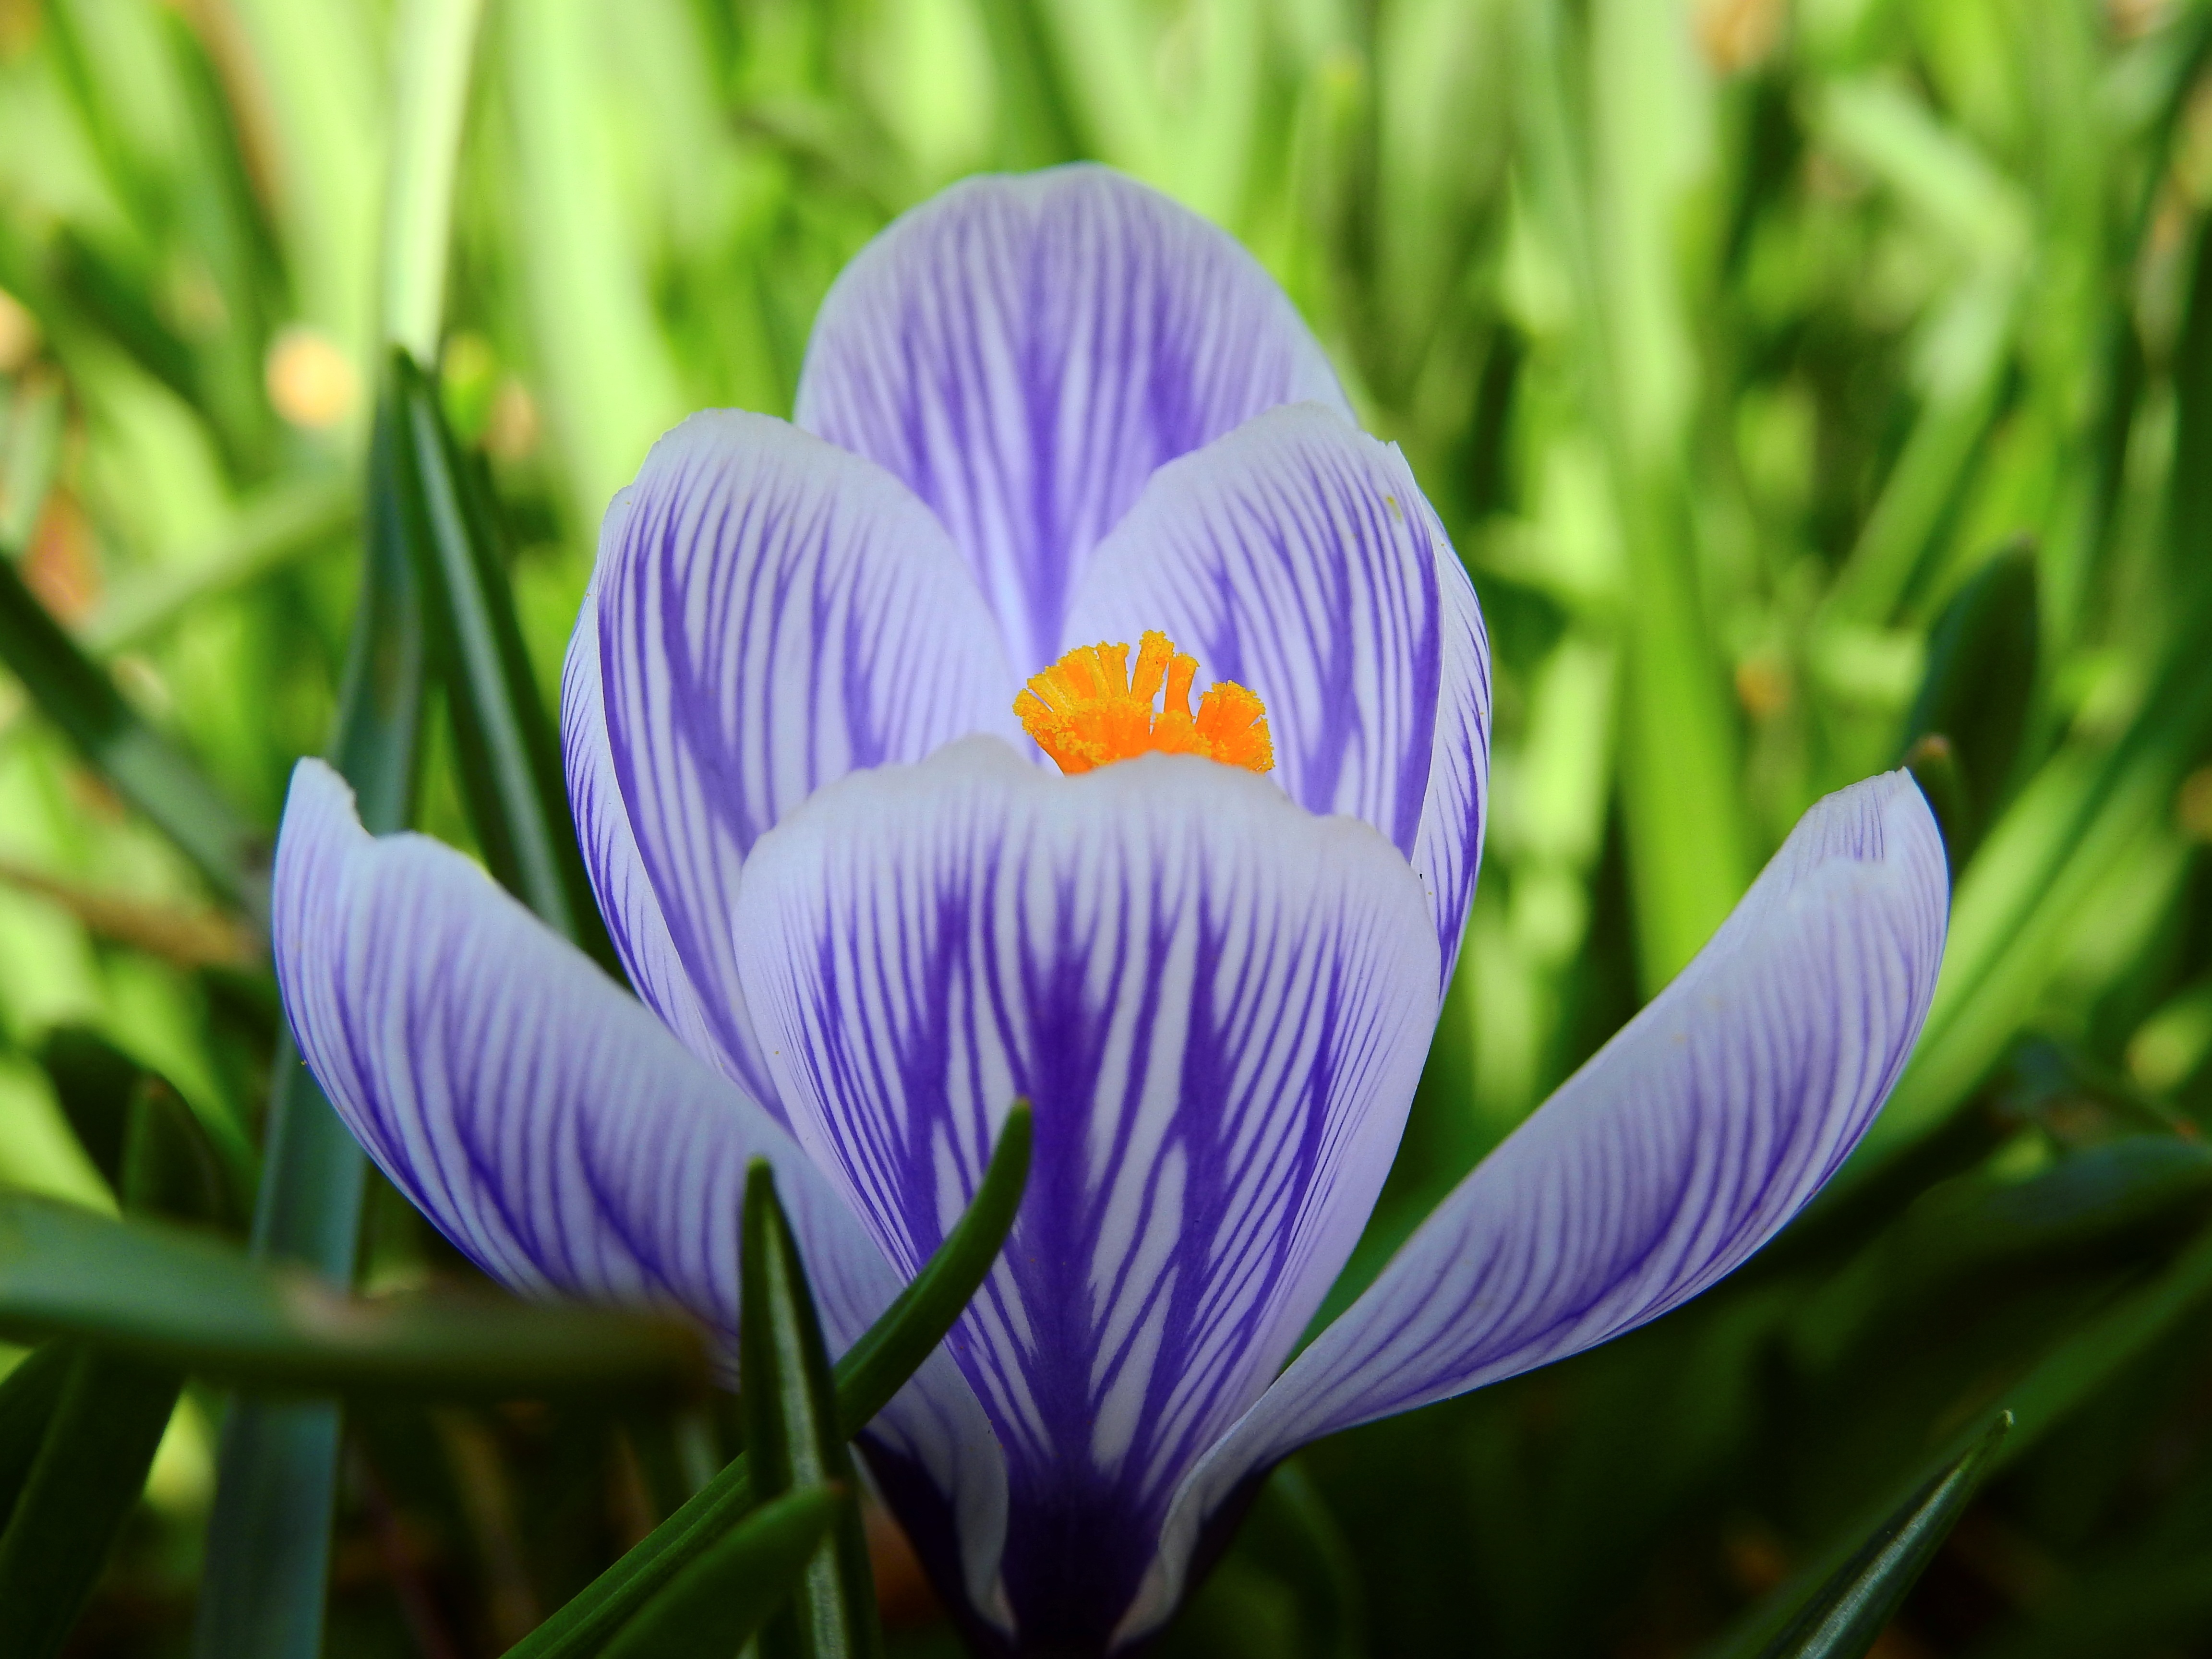
nature, blossom, plant, flower, petal, bloom, spring, botany, garden, flora, wildflower, iris, eye, crocus, early bloomer, spring flower, macro photography, spring awakening, fr hlingsanfang, flowering plant, iris versicolor, land plant, iris family